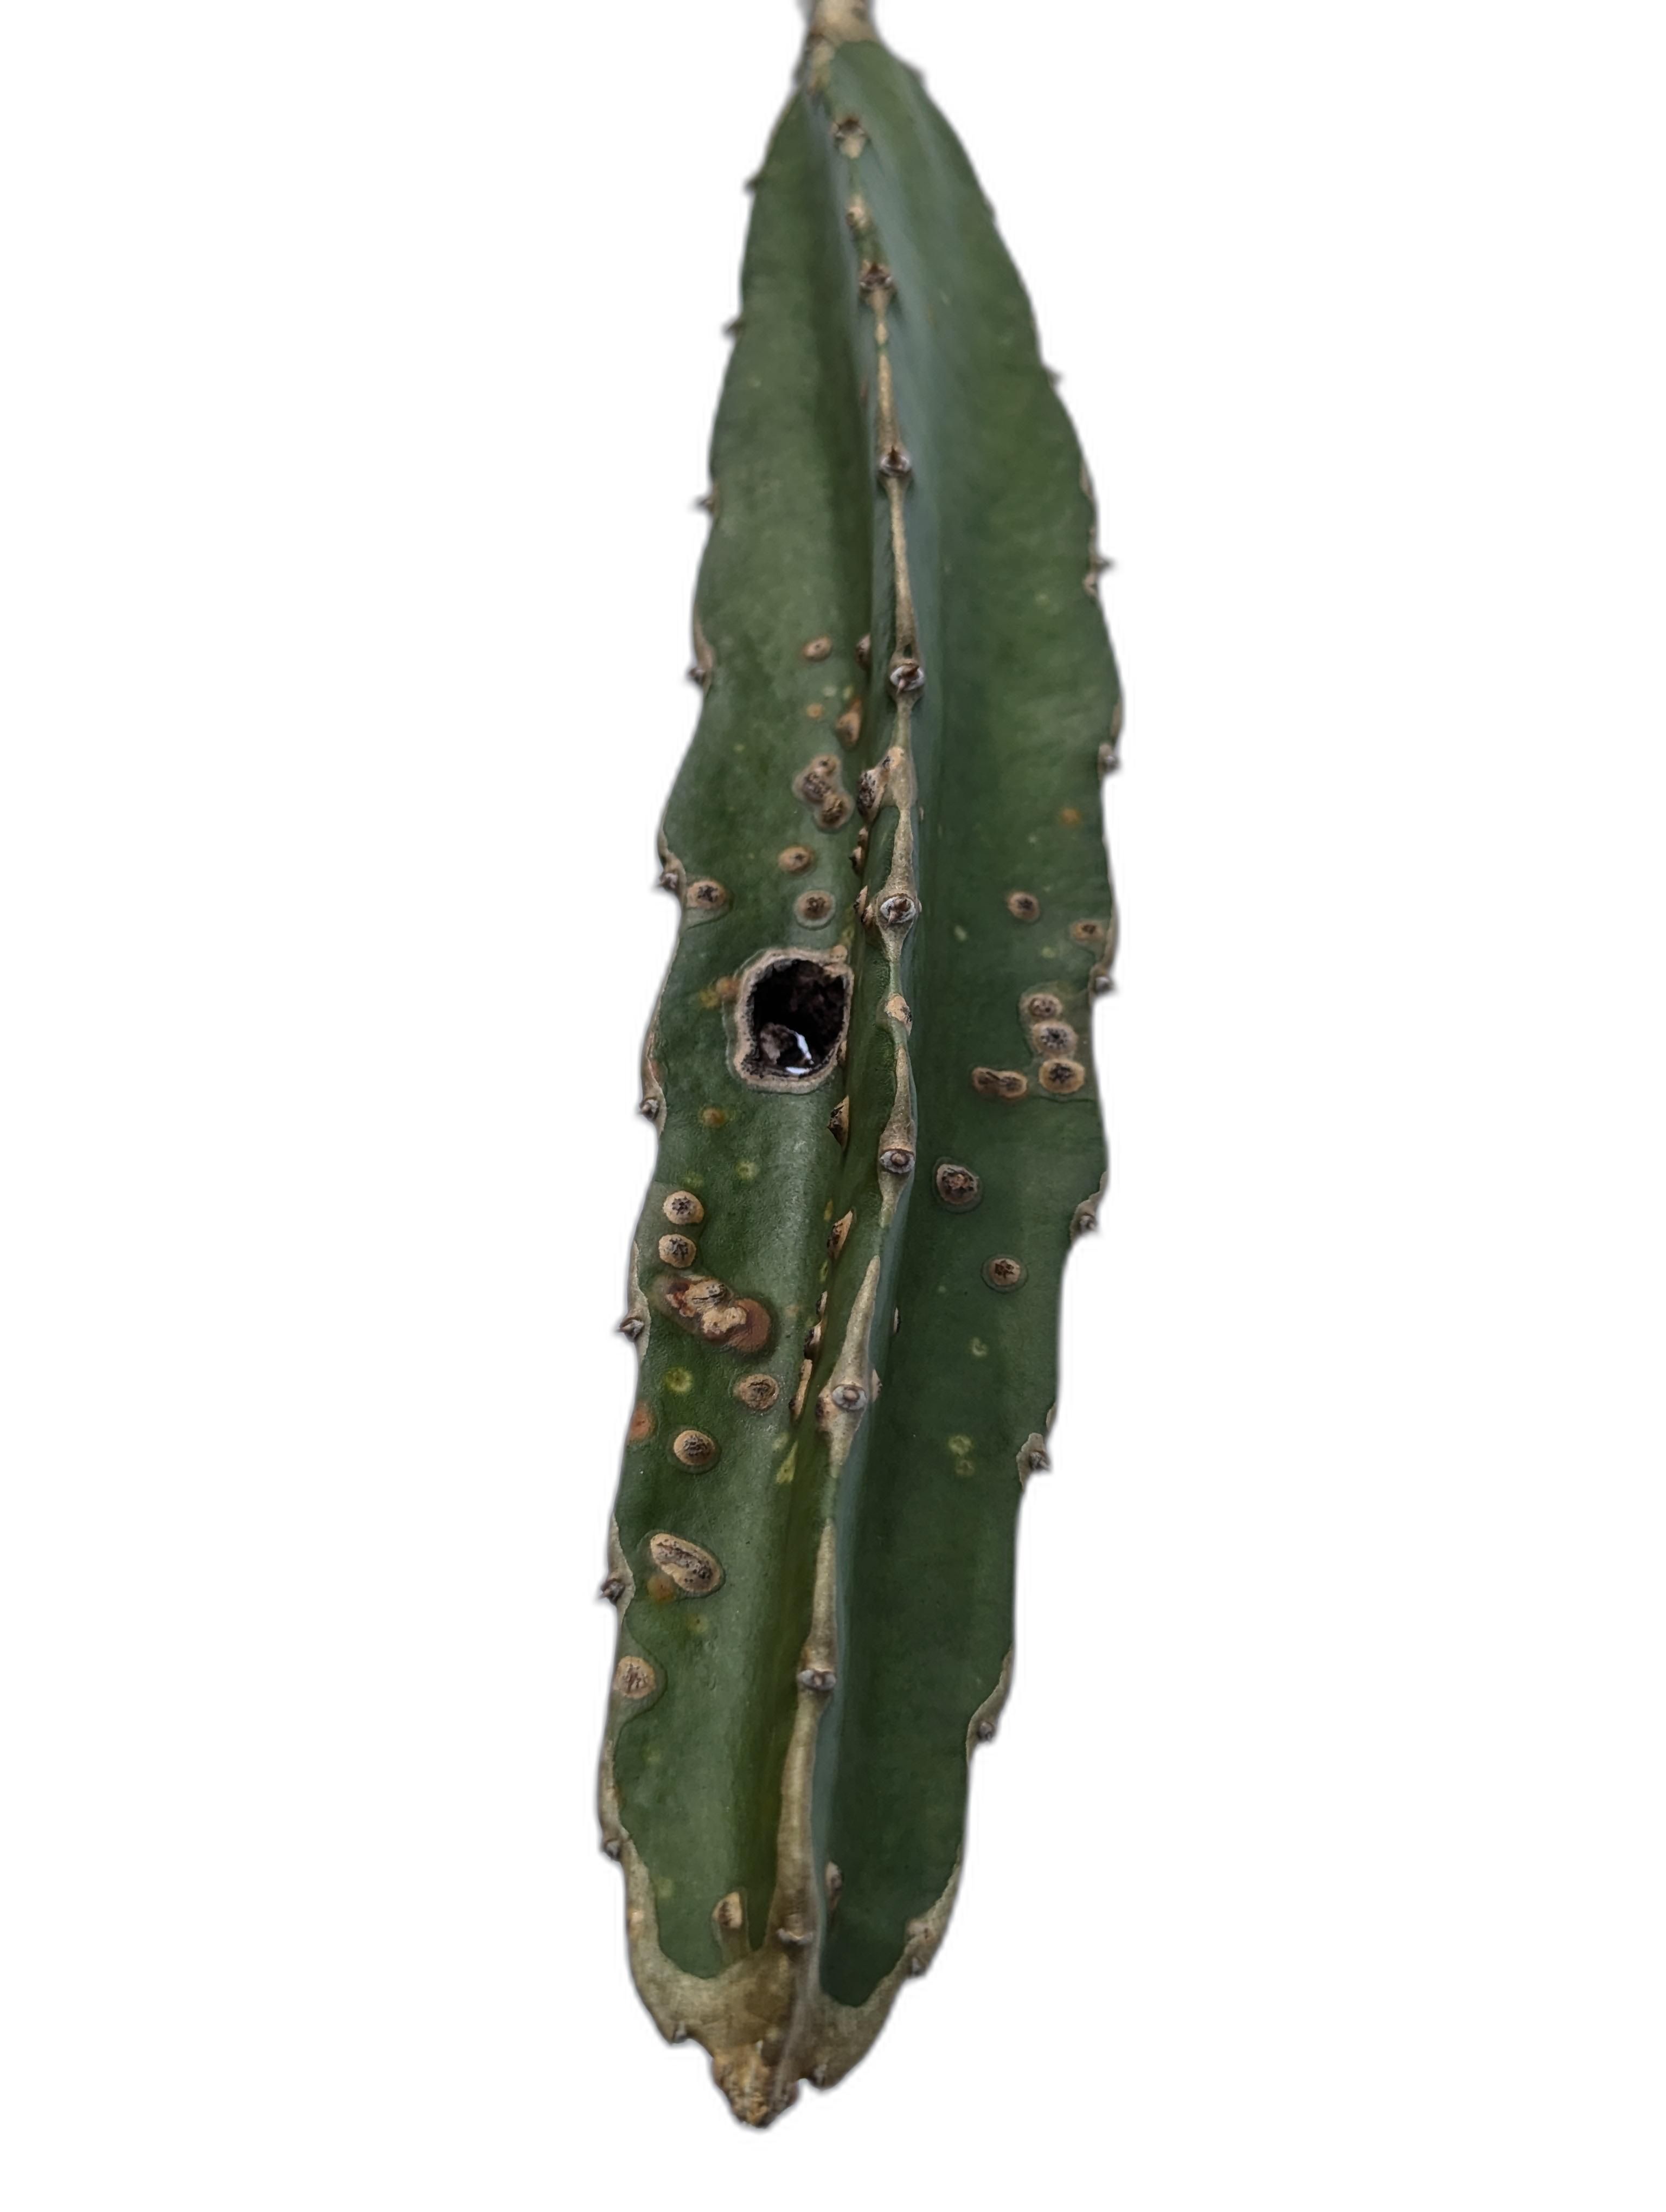
Label: Bad leaf